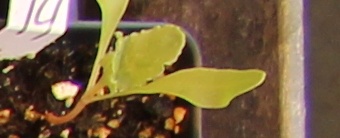
Label: Sugar beet